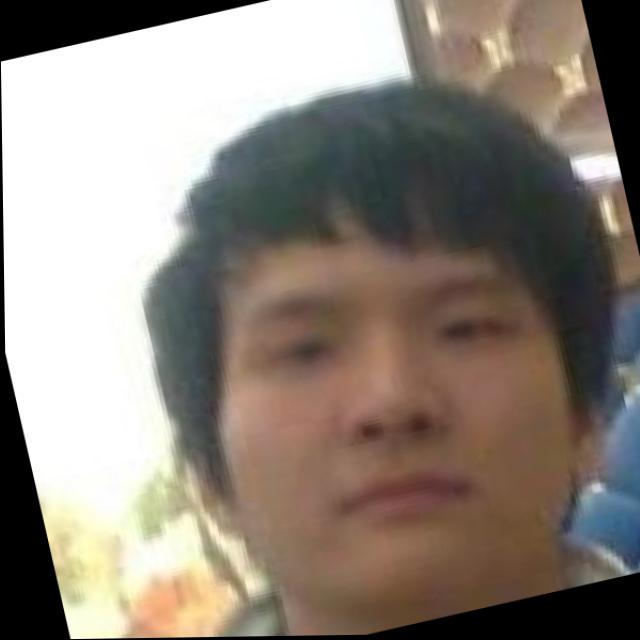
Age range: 21-44